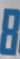
Number: 8